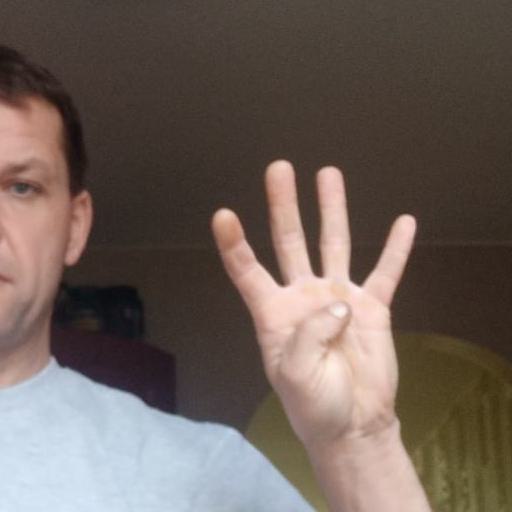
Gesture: four